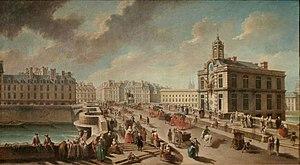
La Samaritaine est un grand magasin situé à Paris entre la rue de Rivoli et la Seine, au niveau du Pont Neuf dans le 1ᵉʳ arrondissement de Paris. Fondée en 1870 par Ernest Cognacq, La Samaritaine a fermé en 2005 et ses bâtiments sont en cours de réaménagement. La Samaritaine était le grand magasin parisien le plus important par sa taille, avec ses quatre magasins totalisant une surface de vente de 48 000 m². La réouverture de ses bâtiments, prévue pour l’année 2020, est finalement décalée pour 2021, en raison de la pandémie de Covid-19 et des nouvelles normes de distanciation sociale en magasin.